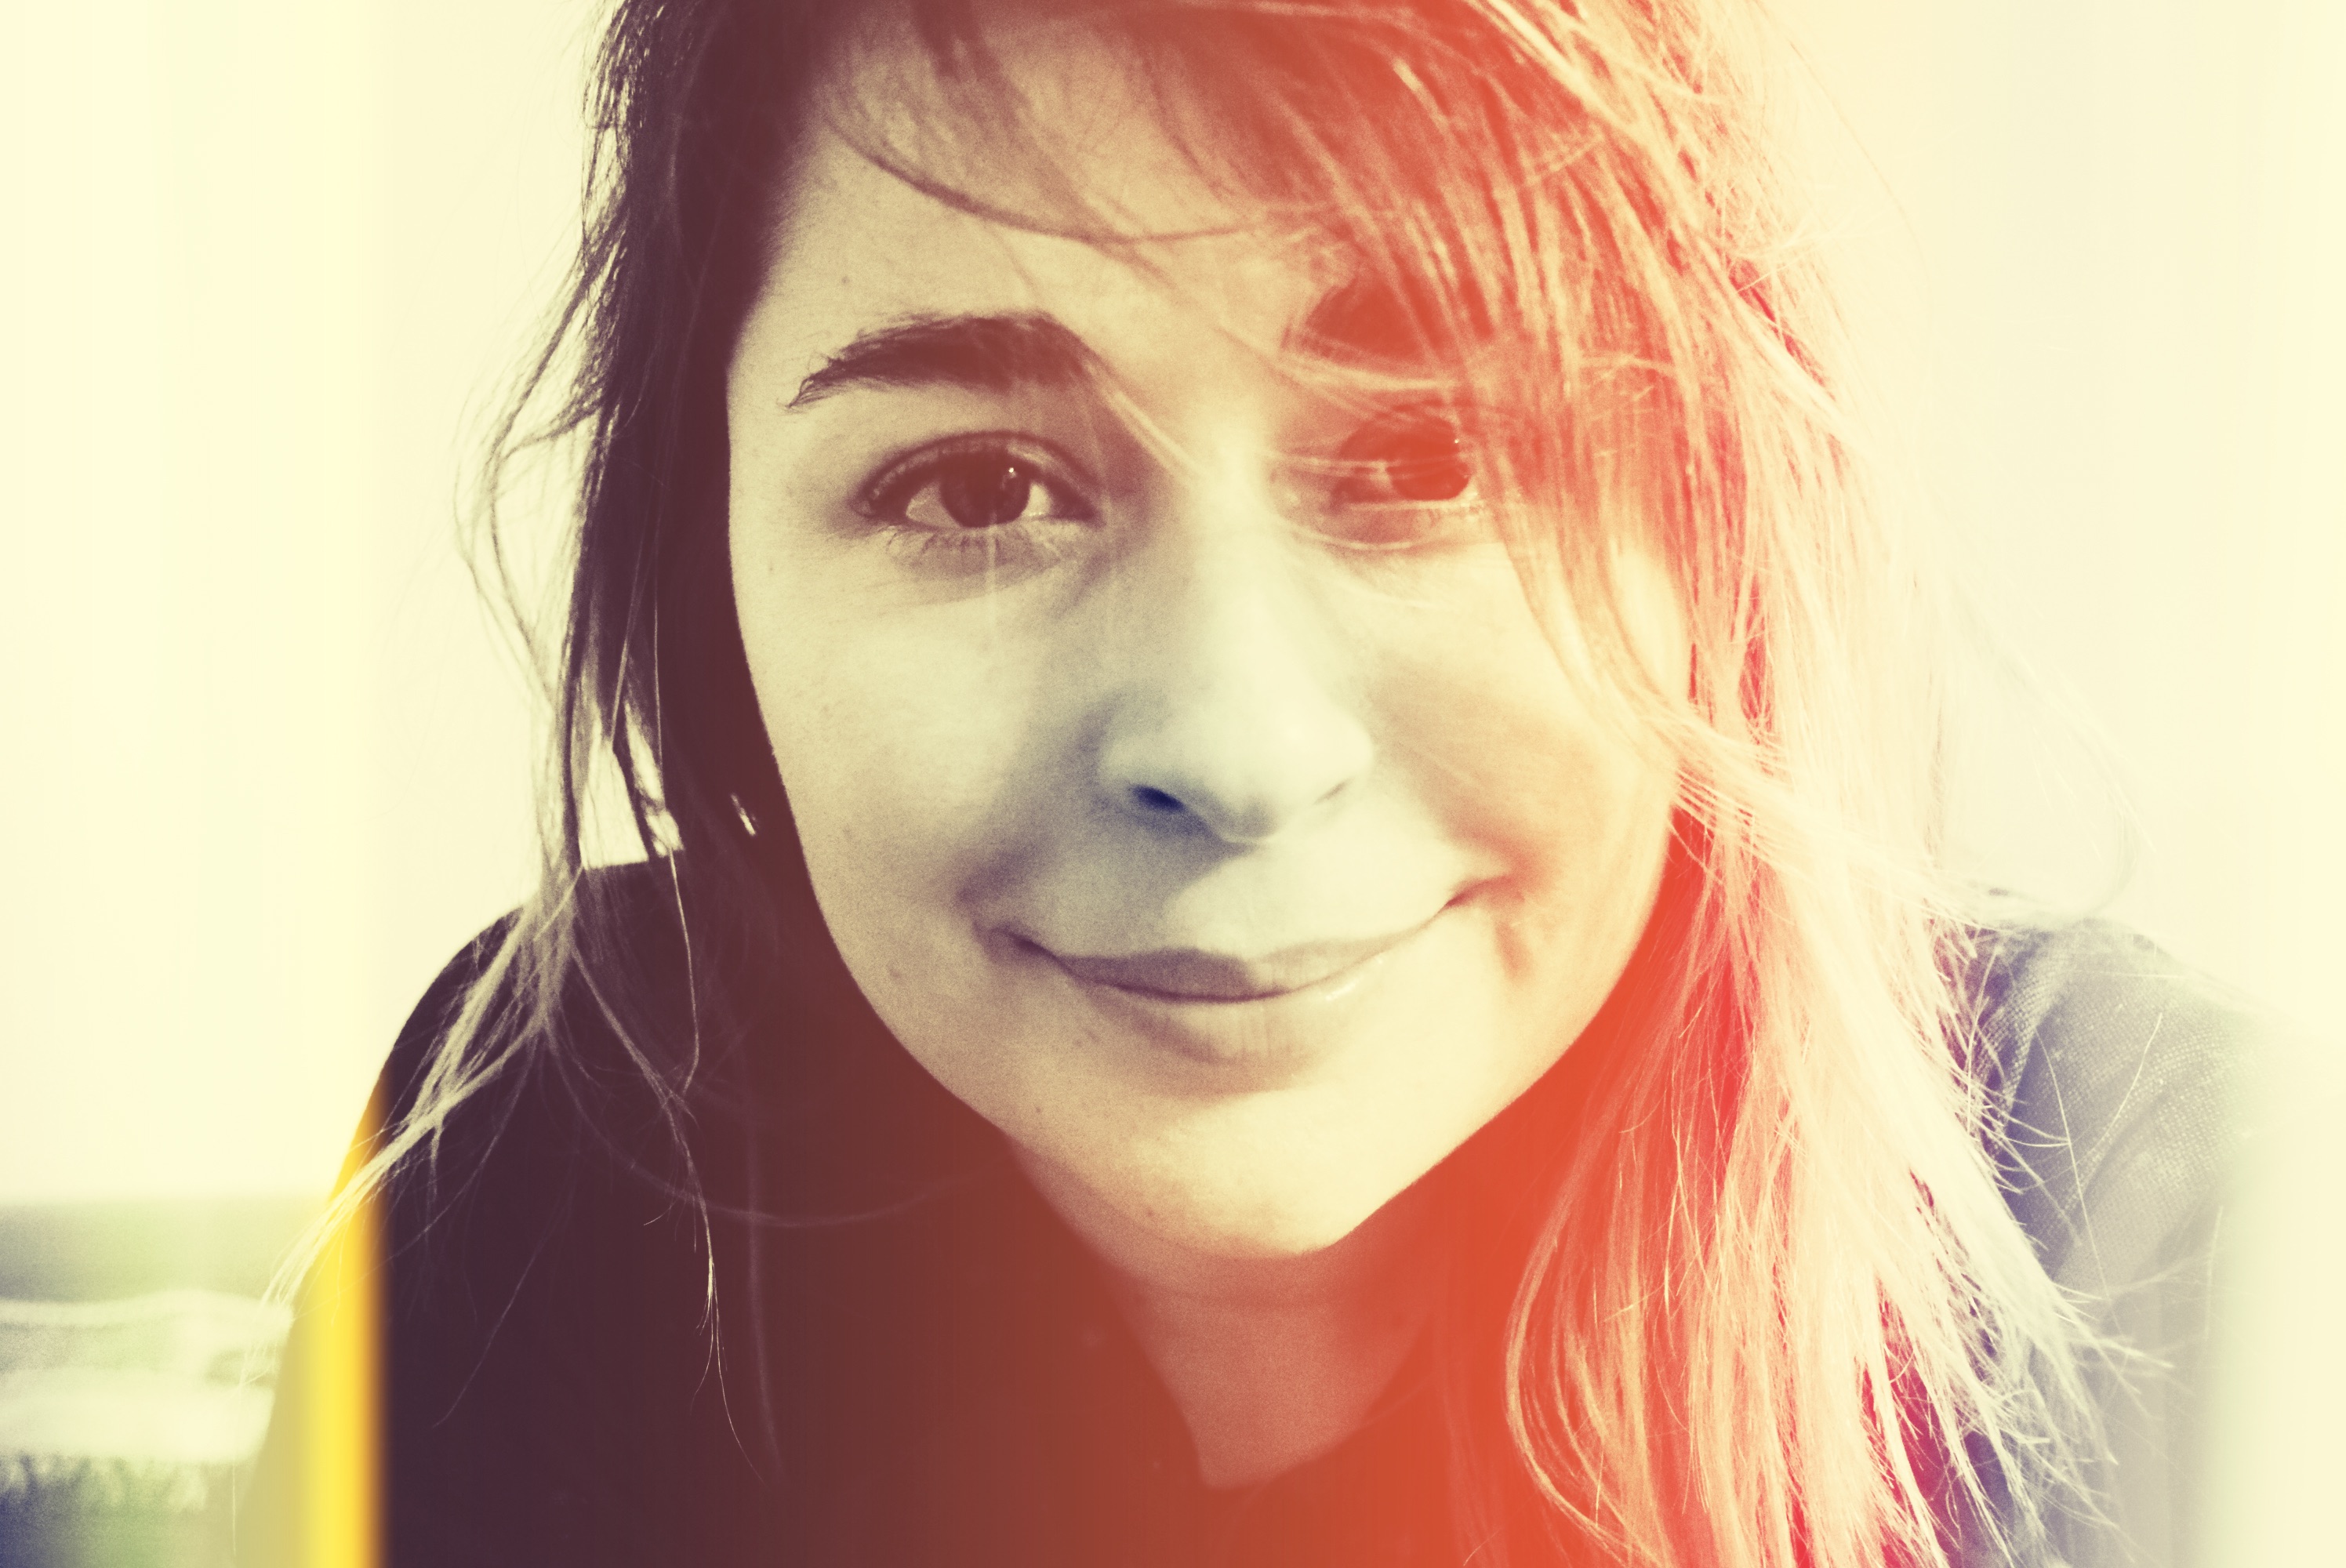
person, girl, woman, hair, photography, portrait, model, red, color, lady, pink, facial expression, lip, hairstyle, smile, mouth, long hair, close up, human body, face, nose, eye, glasses, head, skin, beauty, blond, organ, emotion, photo shoot, brown hair, portrait photography, human hair color